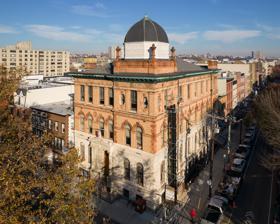
Building: Hoboken Public Library
Country: United States of America
Year built: 1897
United States historic place Hoboken Free Public Library and Manual Training School U.S. National Register of Historic Places New Jersey Register of Historic Places Show map of Hudson County, New Jersey Show map of New Jersey Show map of the United States Location 500 Park Avenue Church Square Park, Hoboken, New Jersey Coordinates 40°44′34″N 74°01′56″W / 40.7429°N 74.0323°W / 40.7429; -74.0323 Built 1897 Architect Albert Beyer Architectural style Italian Renaissance Revival NRHP reference No. 14000535 NJRHP No. 4985 Significant dates Added to NRHP August 4, 2015 Designated NJRHP April 14, 2014 The Hoboken Public Library is the free public library of Hoboken, New Jersey . It is a member of the Bergen County Cooperative Library System , a consortium of municipal libraries in the northeastern New Jersey counties of Bergen , Hudson , Passaic , and Essex . The library was established in 1889 and expanded through the philanthropy of Martha Bayard Stevens . The library building, located at 500 Park Avenue, was built from 1895 to 1897, and was designed by architect Albert Beyer with Italian Renaissance Revival style. It was added to the National Register of Historic Places on August 4, 2015, for its significance in architecture, education and social history. The library also operates a small branch at 124 Grand St., in the Multi-Service Community Center building housing various other municipal services. See also National Register of Historic Places listings in Hudson County, New Jersey Landmarks of Hoboken, New Jersey References